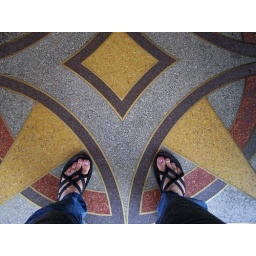
I love this floor in front of an old movie theater in Brevard.